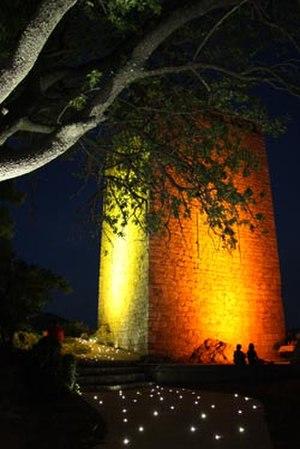
Tour du Revest-les-Eaux illuminée
La métropole Toulon Provence Méditerranée est une intercommunalité française de type métropole constituée autour de la ville de Toulon, située dans le département du Var et la région Provence-Alpes-Côte d'Azur. Créée le 19 décembre 2001, elle prend d’abord le nom de communauté d'agglomération Toulon Provence Méditerranée avant que la loi de modernisation de l'action publique territoriale et d'affirmation des métropoles ne la transforme en la métropole Toulon Provence Méditerranée à compter du 1ᵉʳ janvier 2018.